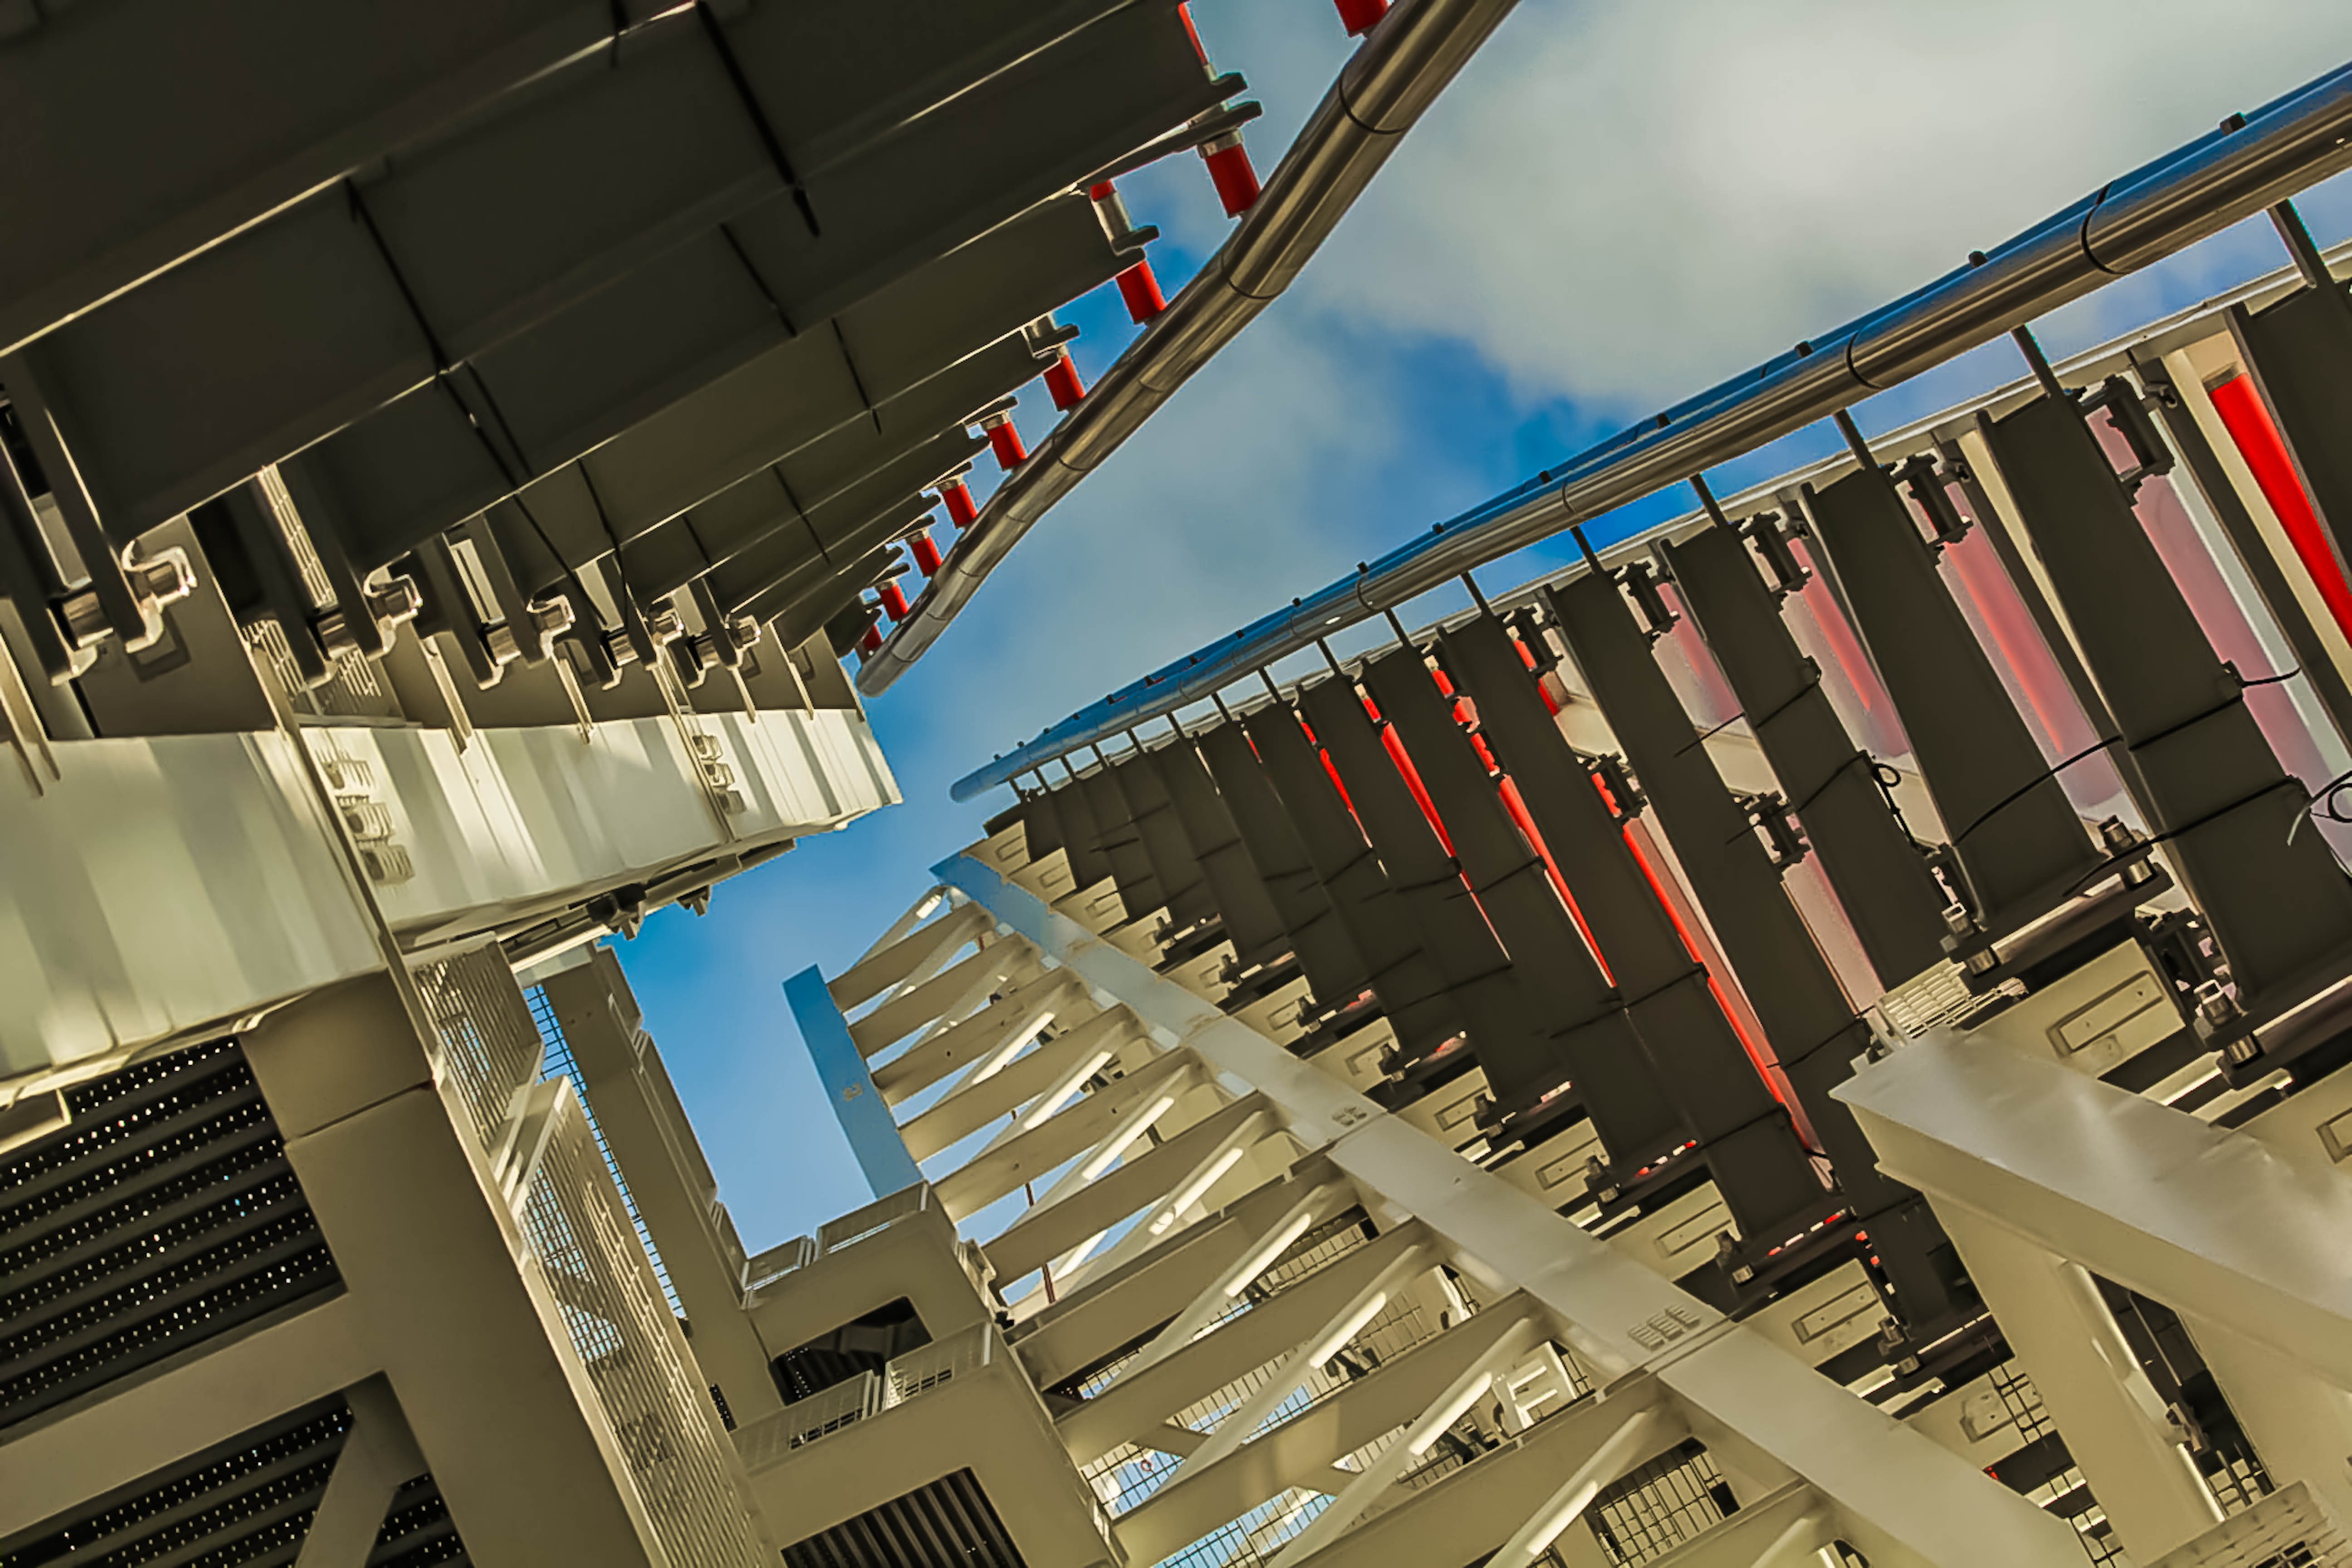
architecture, structure, auditorium, building, skyscraper, facade, stadium, london, arena, shard, sport venue